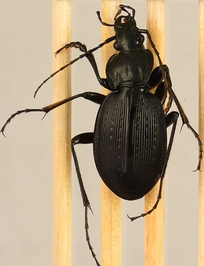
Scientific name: Carabus goryi
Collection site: Mountain Lake Biological Station NEON (MLBS), plot MLBS_010